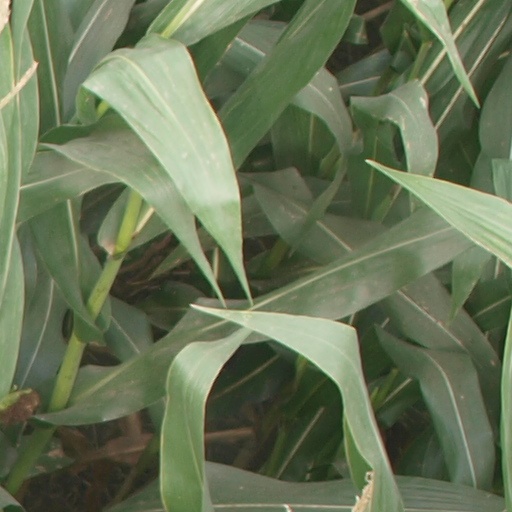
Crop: maize; corn